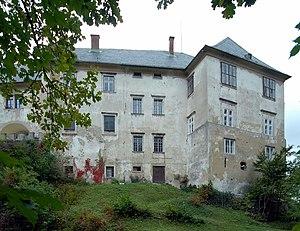
Bleiburg est une ville autrichienne du district de Völkermarkt en Carinthie.